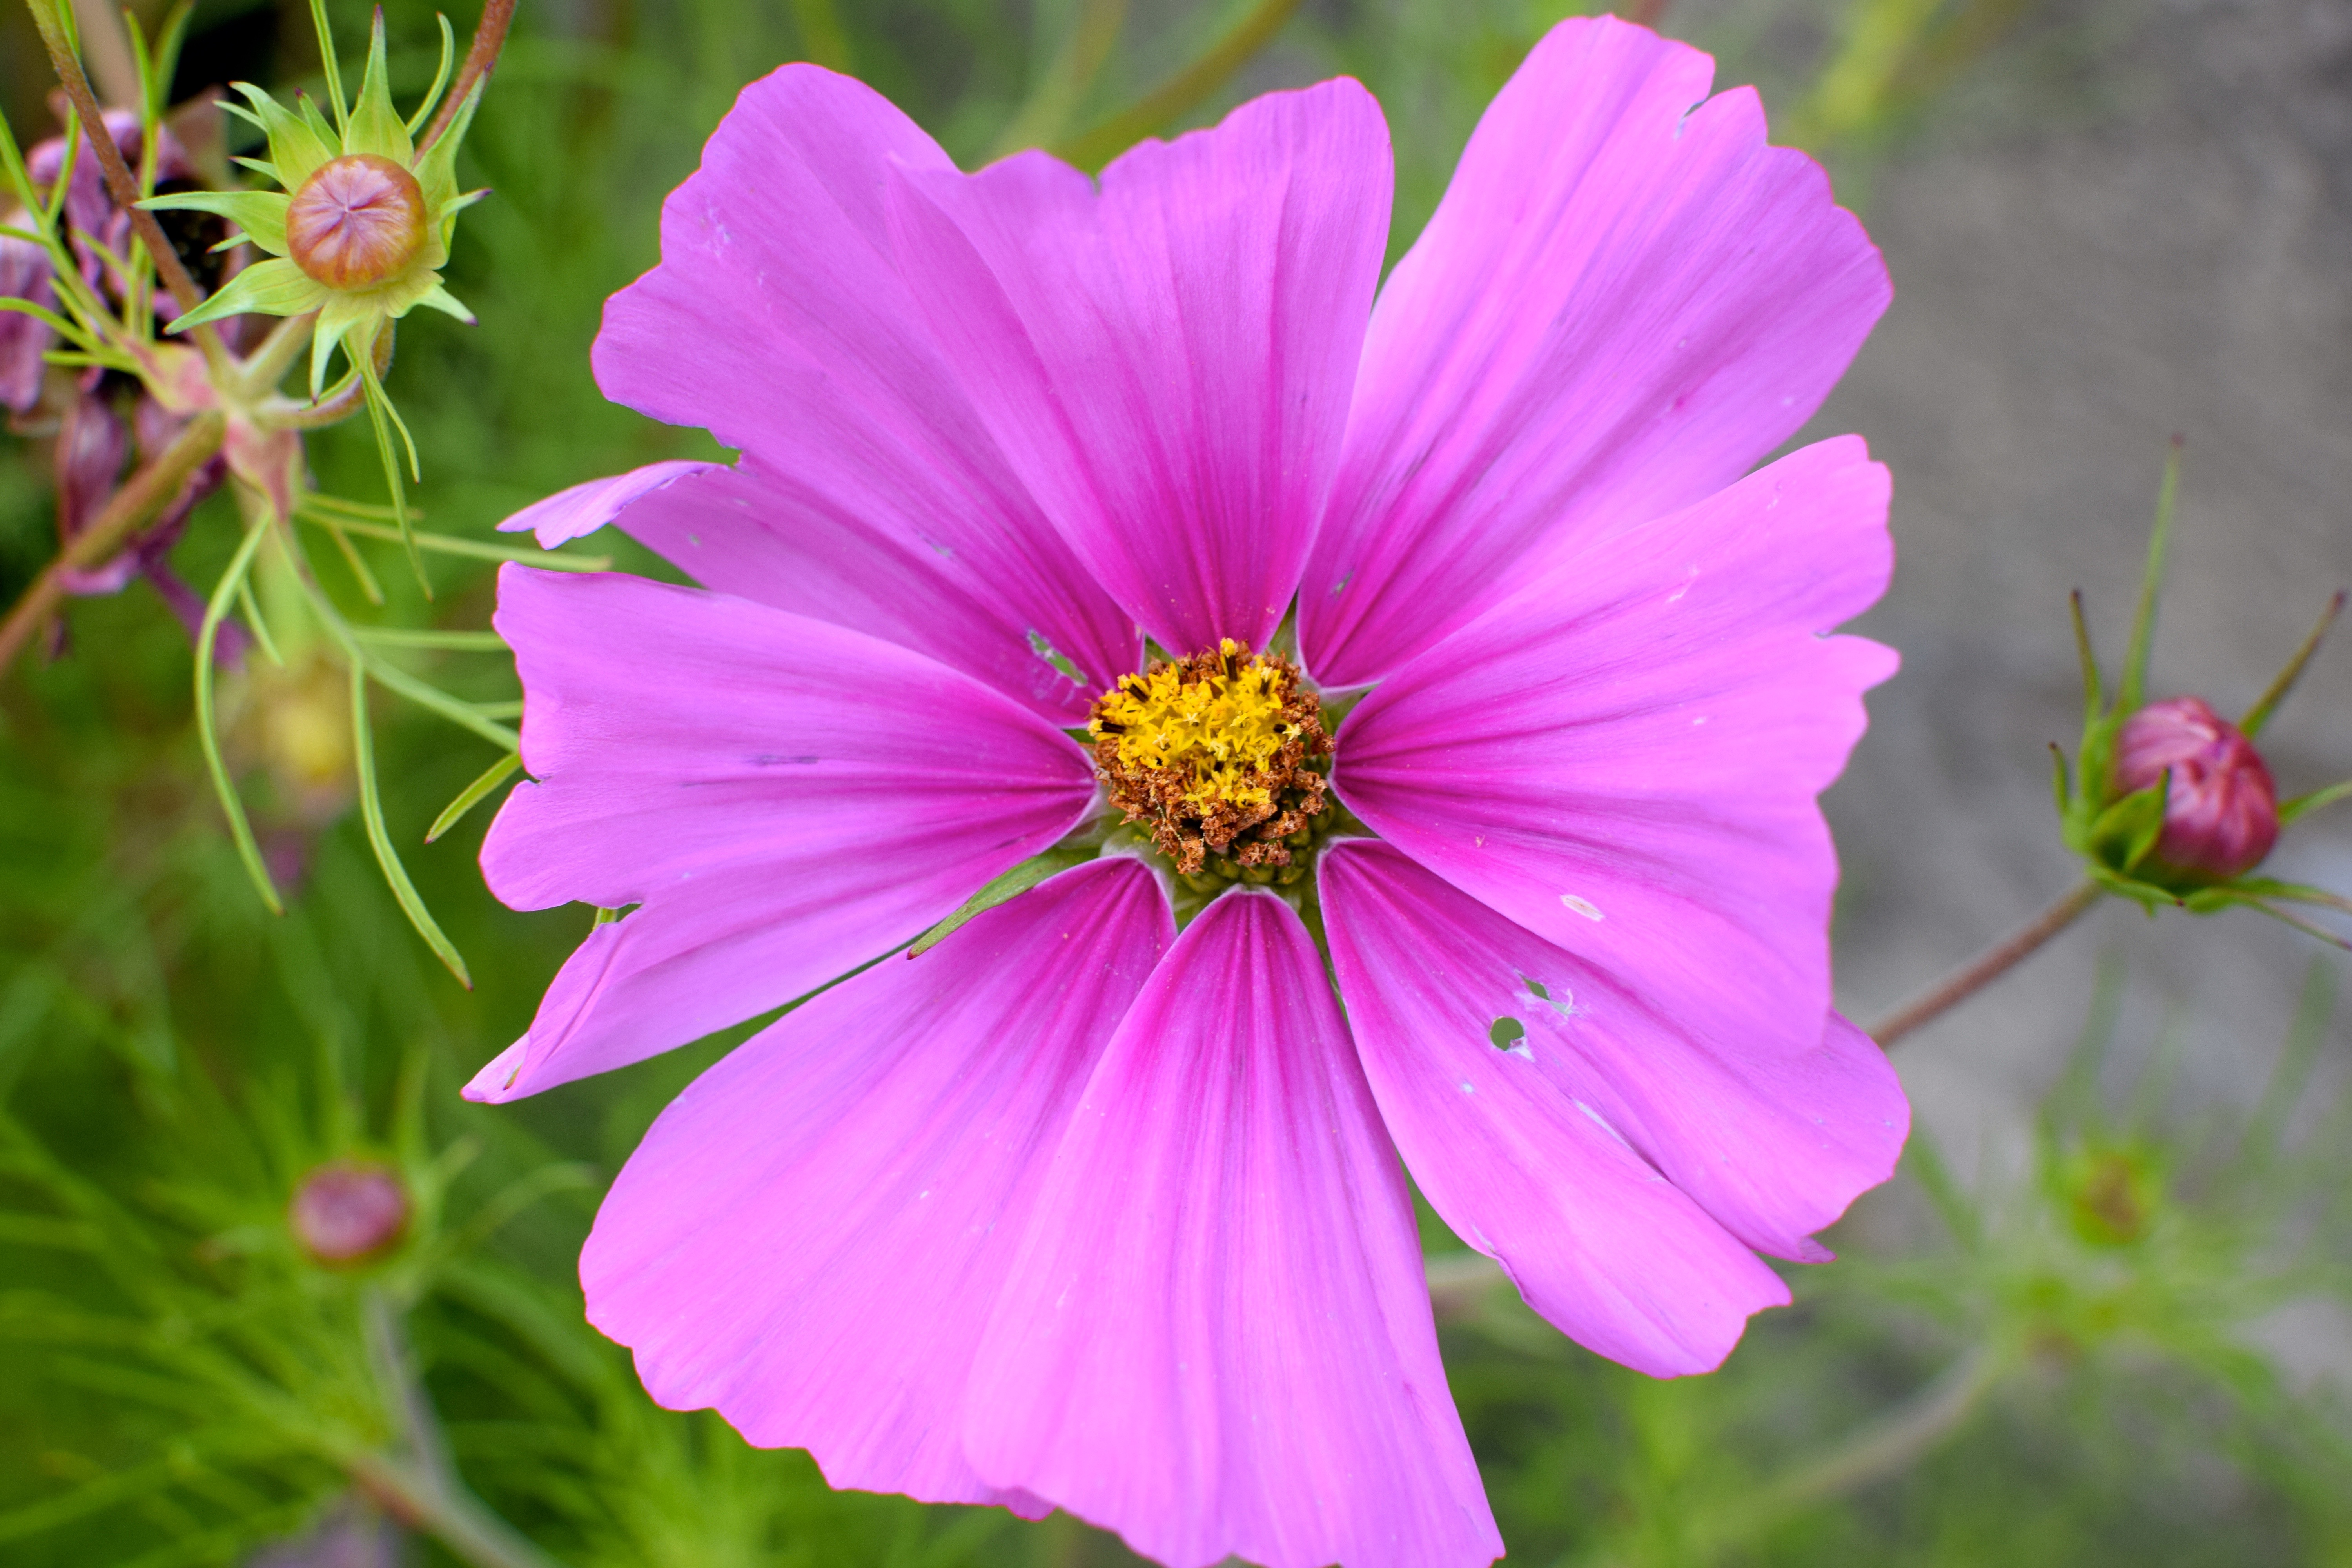
nature, blossom, plant, cosmos, flower, petal, bloom, botany, garden, pink, flora, wildflower, macro photography, flowering plant, daisy family, beautiful k rbchen, annual plant, plant stem, land plant, garden cosmos